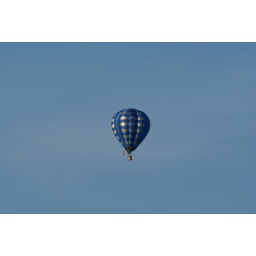
Blue balloon in the blue sky